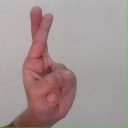
अक्षर: र